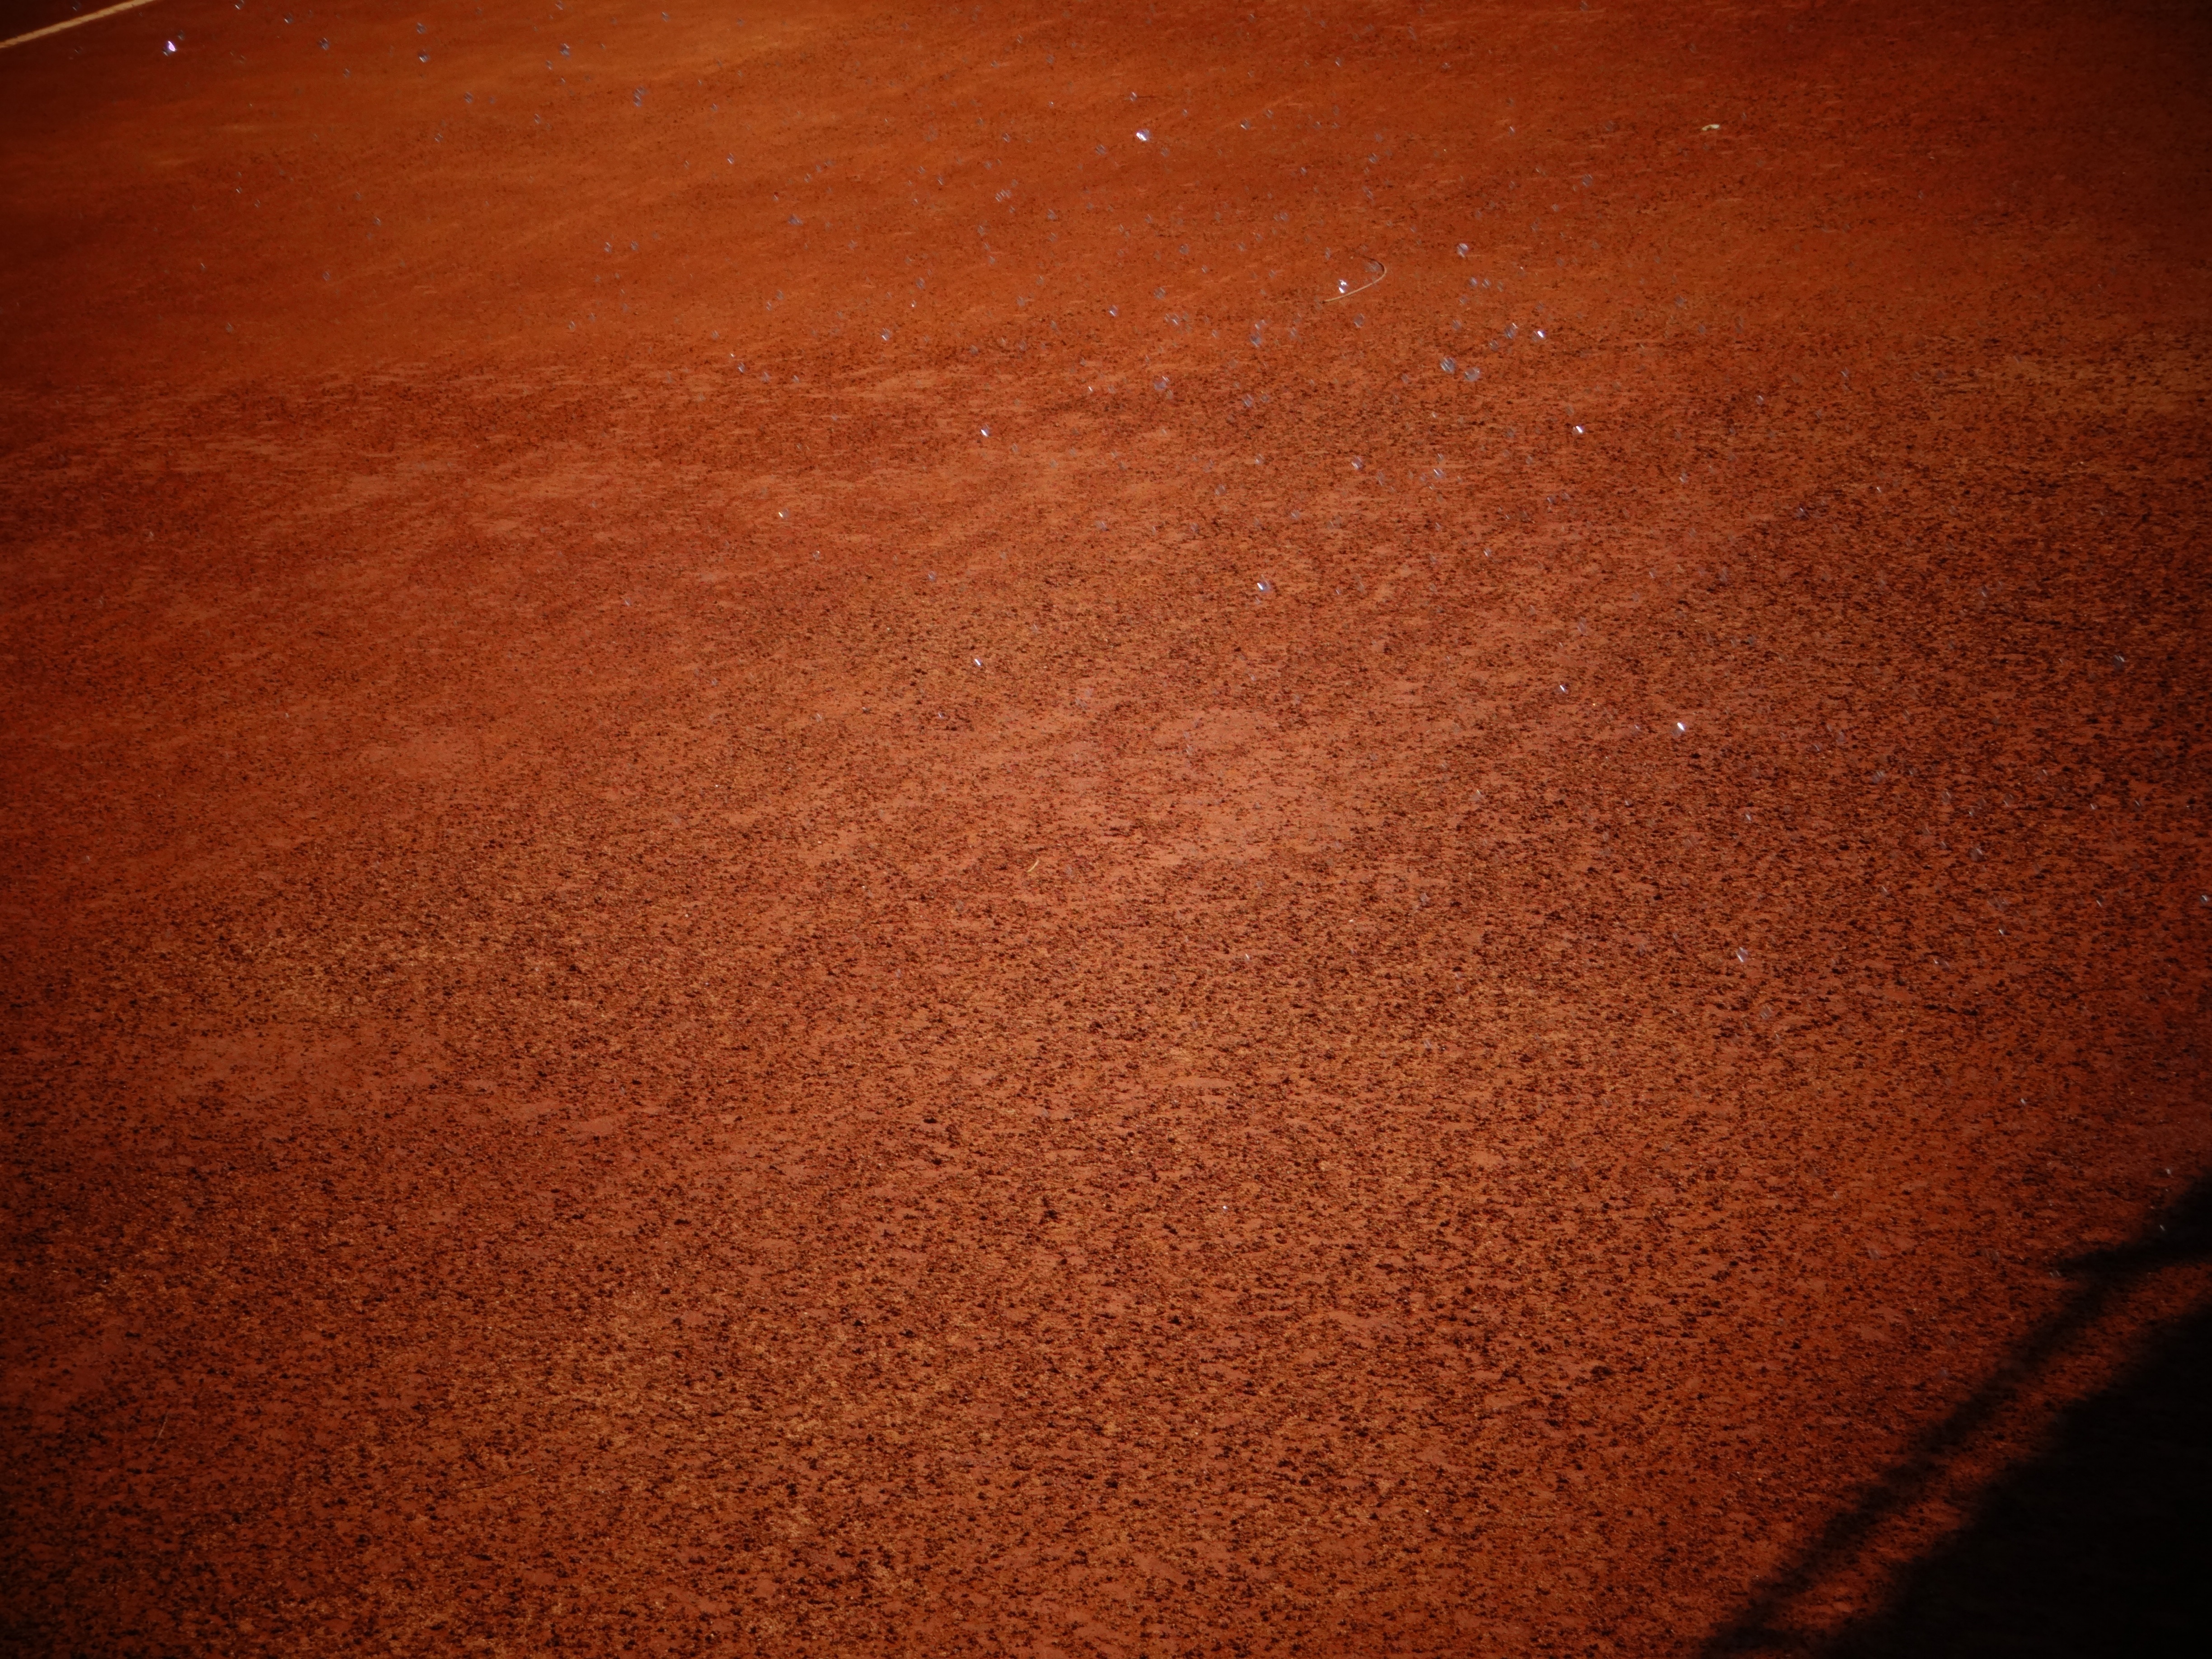
wood, sun, sport, texture, floor, red, brown, soil, material, circle, tennis, hardwood, court, shape, flooring, racket, wood flooring, laminate flooring